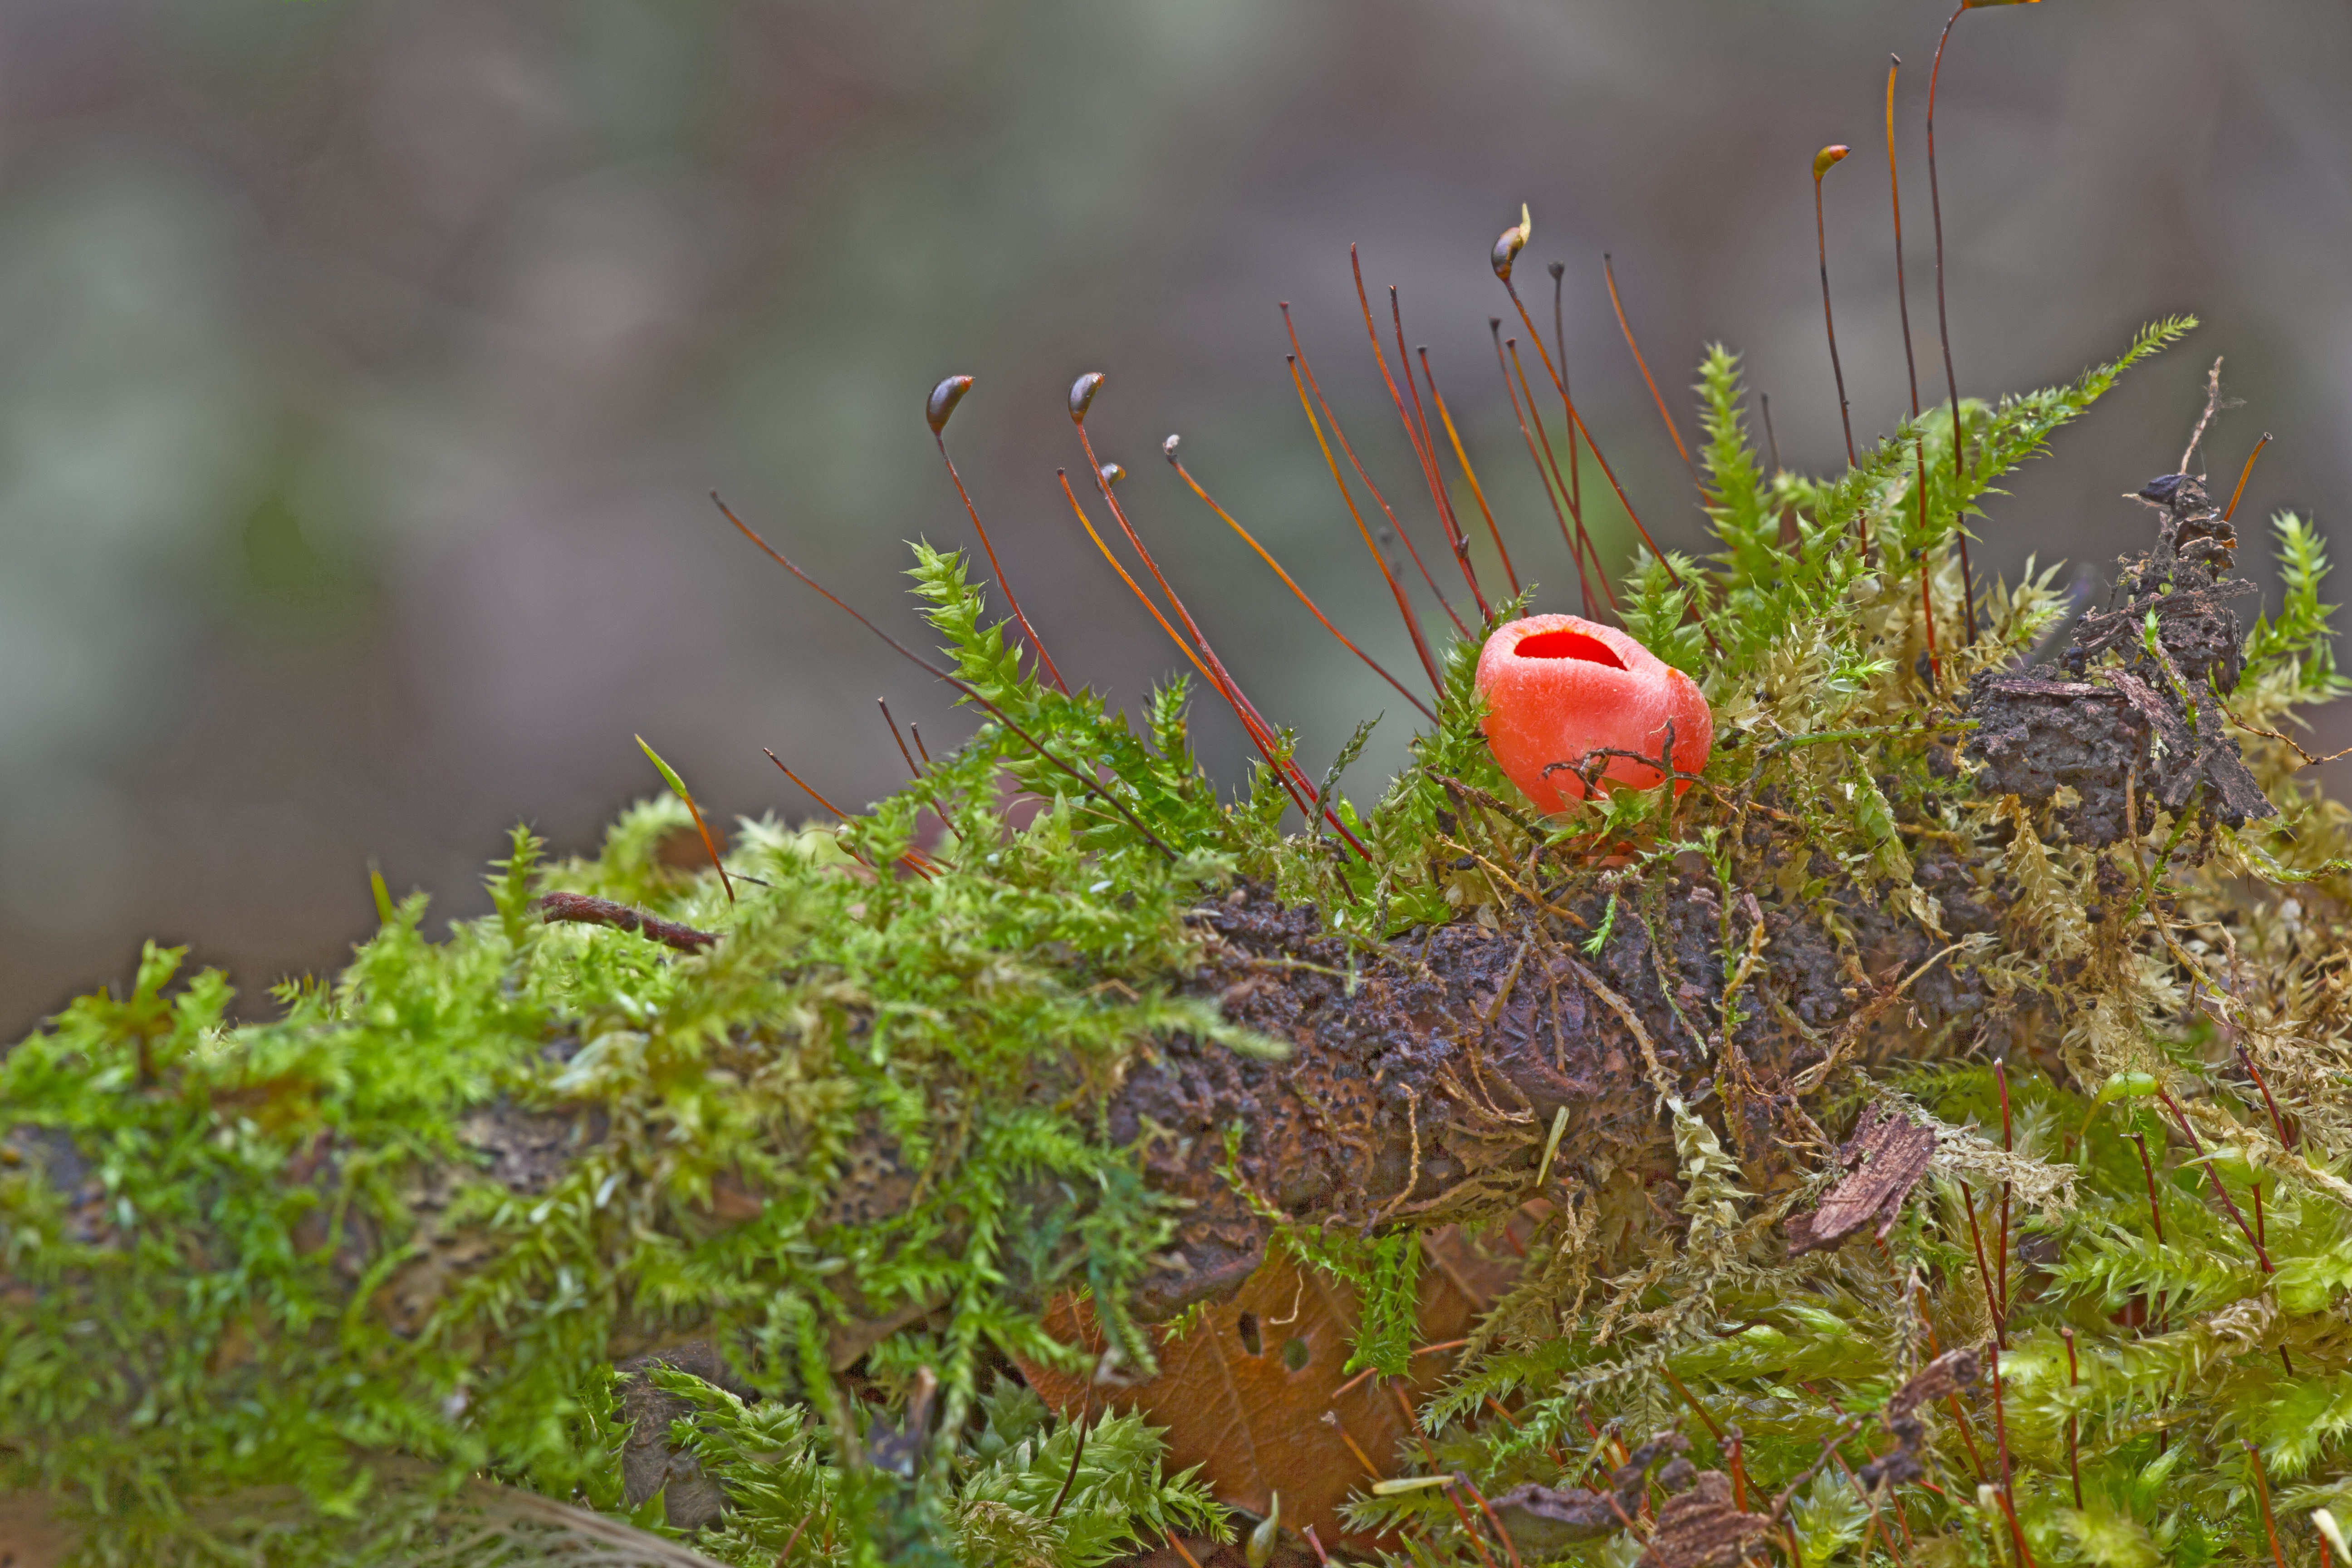
nature, branch, bird, plant, leaf, flower, moss, wildlife, botany, mushroom, flora, fauna, sponge, small mushroom, hose mushroom, old world flycatcher, perching bird, vermilion kelchbecherling, sarcoscypha coccinea, scarlet calyx cup ling, vermilion magnificent cup ling, calyx cup ling related, sarcoscyphaceae, happiness mug, mini mushroom, red becherling, red cup becherling, calyx becherling